Nicola Molteni

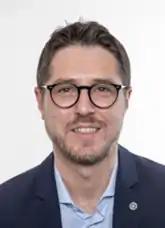
Nicola Molteni in 2018.

Nicola Molteni (born 6 March 1976) is an Italian politician from Lega Nord. He is currently Undersecretary at the Ministry of the Interior in the Meloni Cabinet.